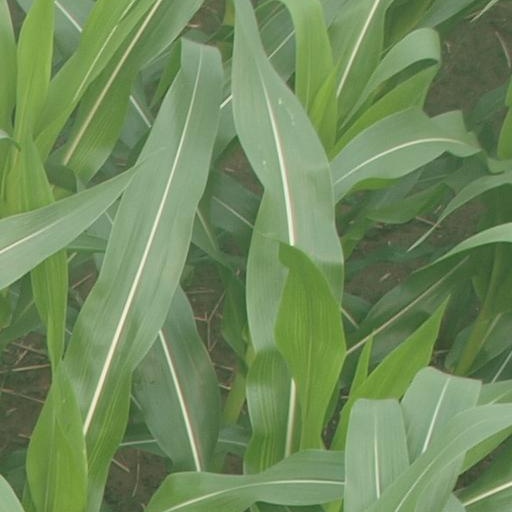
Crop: maize; corn